Tudor Merchant's House

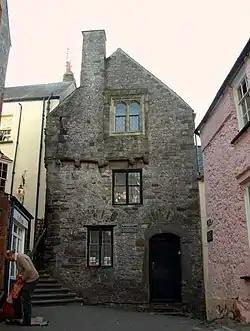
Front exterior of the Tudor Merchant's House

The Tudor Merchant's House is a 15th-century town house located in Tenby, Pembrokeshire, in south west Wales.